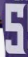
Number: 5